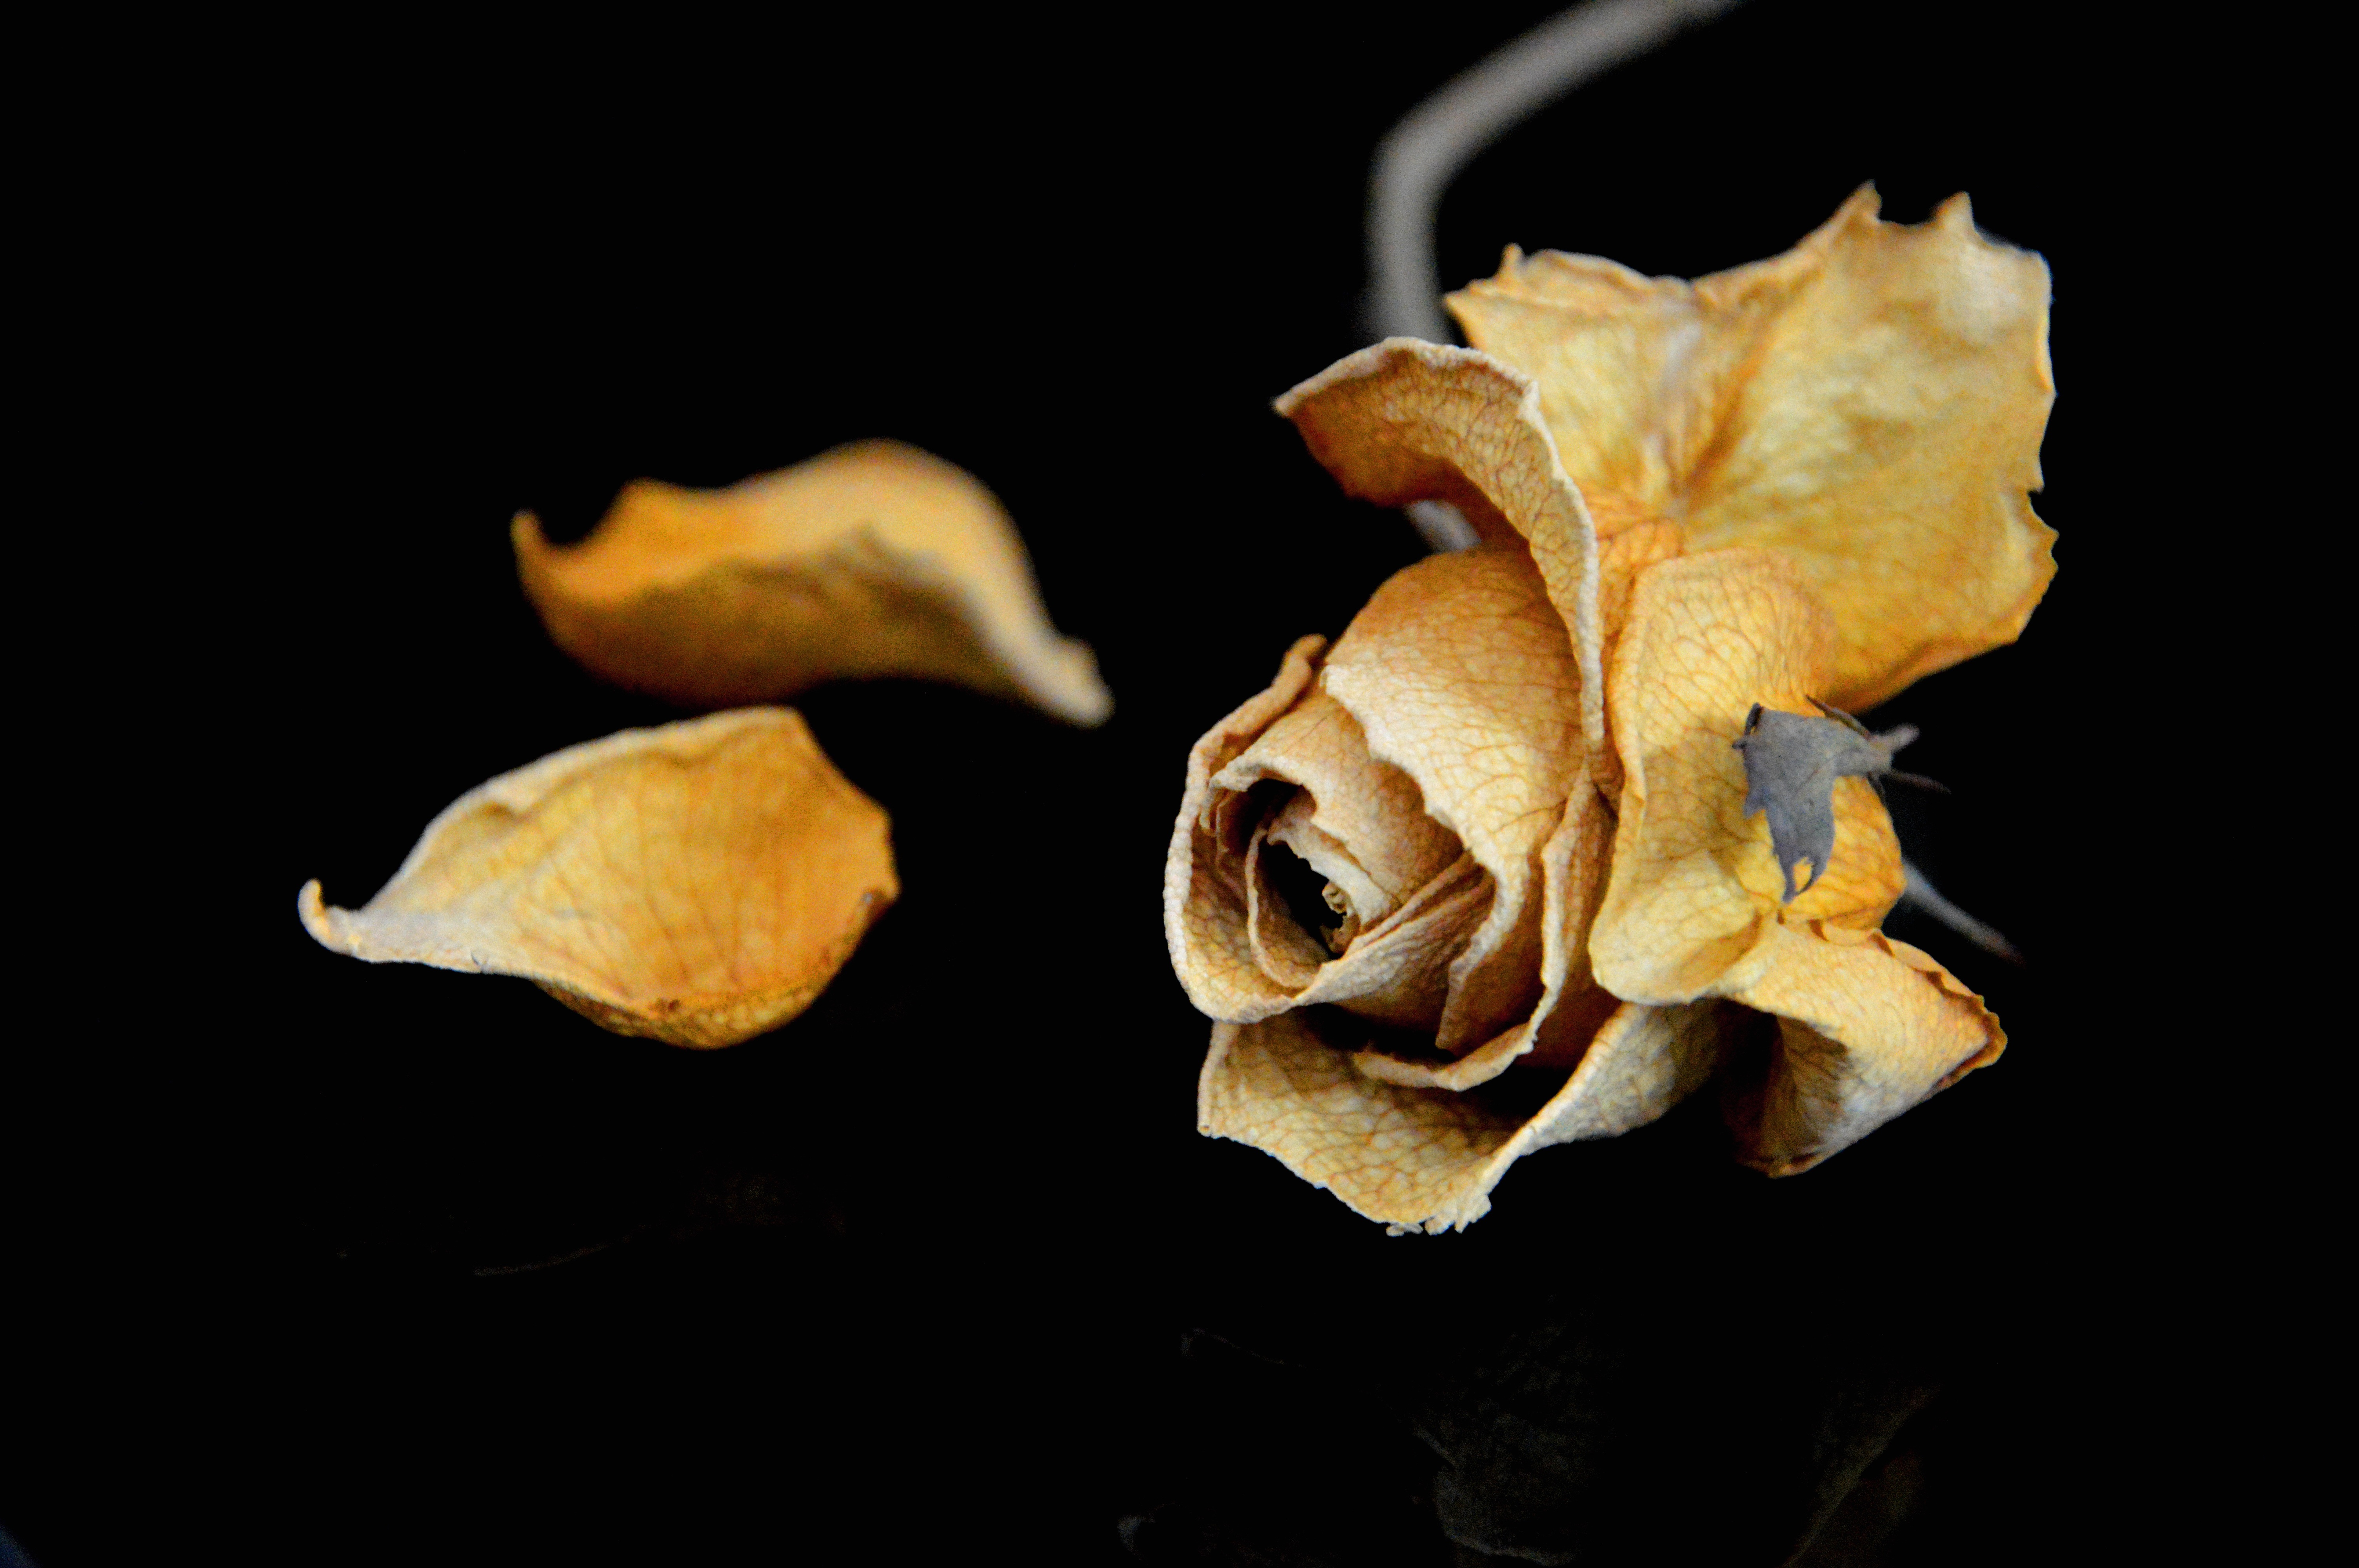
nature, plant, photography, leaf, flower, petal, dry, rose, food, produce, autumn, yellow, garden, flora, close up, sad, yellow rose, macro photography, rose flower, flowering plant, land plant